Josef Kling

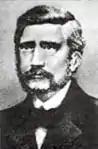
Josef Kling

Josef Kling (19 March 1811 – 1 December 1876), also found in English-language sources as Joseph Kling, was a German chess master and chess composer. He has been called "a pioneer of the modern style of chess." Although Kling was an expert on endgames and problems, he rarely played competitively.